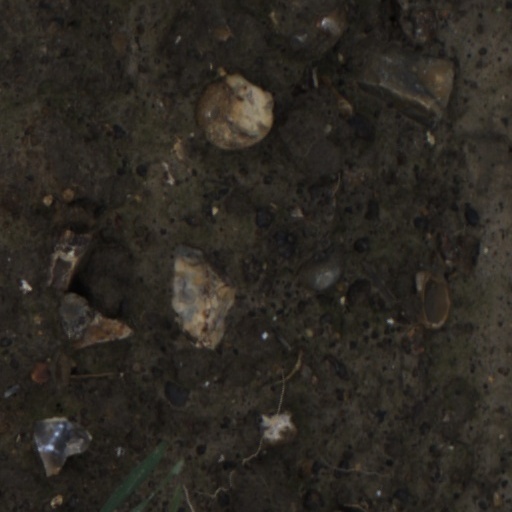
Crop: wheat